Louis Charles Trabut

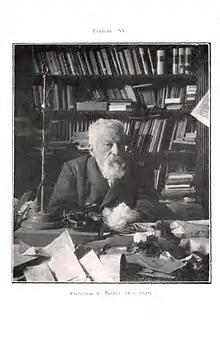
Louis Charles Trabut (1853-1929)

Louis Charles Trabut (12 July 1853 – 25 April 1929) was a French botanist and physician who was a native of Chambéry, department of Savoie. He is remembered for his work involving the flora of Algeria and Tunisia.